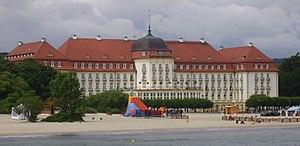
Le Grand Hôtel de Sopot, en Pologne, a été construit de 1924 à 1927 en style néo-baroque pour un coût de 20 millions de florins de Dantzig, sous le nom initial de Kasino Hotel. Il était - et est toujours - l'hôtel le plus raffiné de Sopot.
Sopot est une ville de Pologne d'environ 40 000 habitants qui constitue avec Gdańsk et Gdynia une vaste conurbation portuaire connue sous le nom de Tricité.